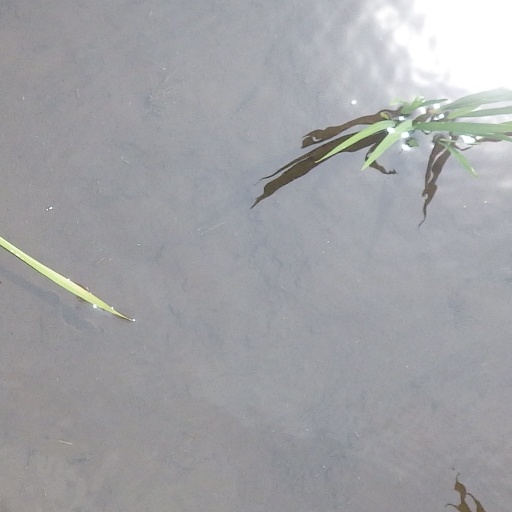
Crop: rice